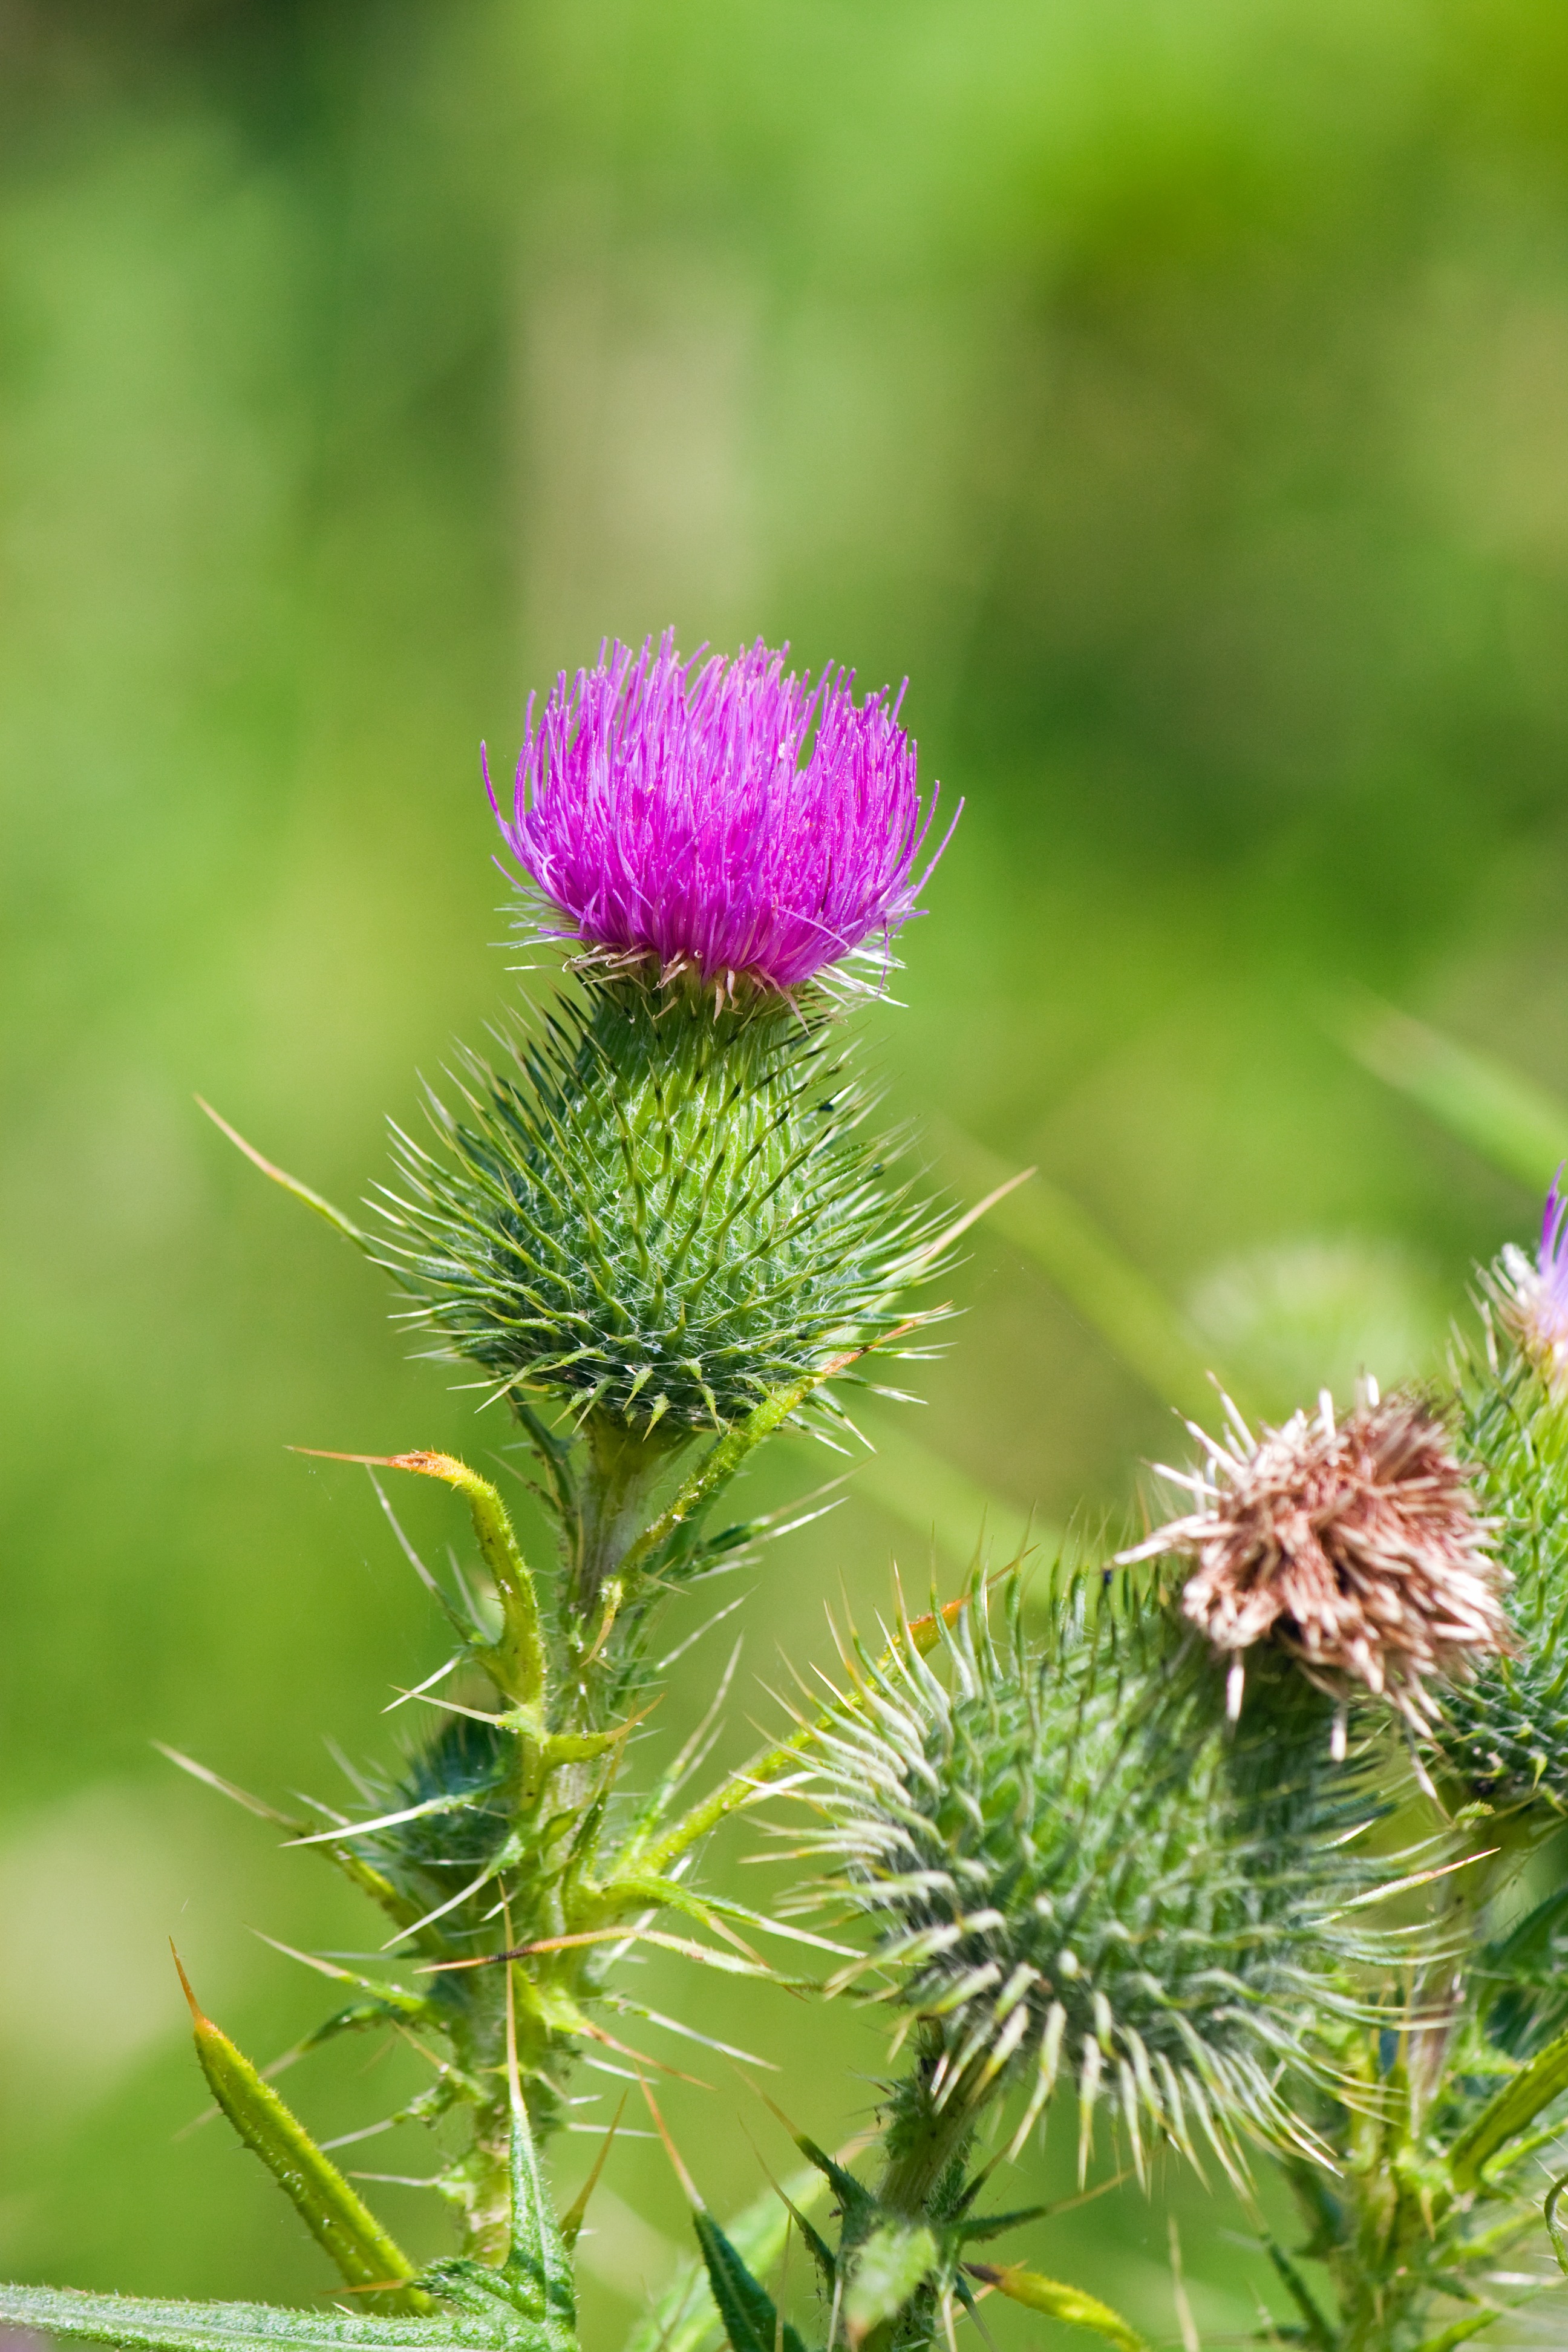
nature, grass, prickly, plant, meadow, prairie, flower, wild, produce, botany, pink, flora, wildflower, close up, wild plant, thistle, pretty, macro photography, field thistle, flowering plant, daisy family, silybum, plant stem, land plant, thorns spines and prickles